Rêve à la lune

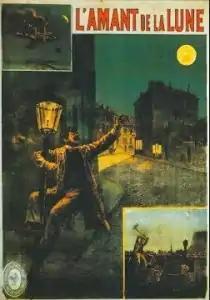
Poster with the alternative title "L'amant de la lune"

Rêve à la lune, also known as L'Amant de la lune, is a 1905 French silent short film directed by Ferdinand Zecca and Gaston Velle, and distributed in English-speaking countries under the titles Dream of the Moon (World-wide, English title), The Moon Lover (United States) and Drunkard's Dream or Why You Sign the Pledge (United Kingdom). The film depicts a drunkard dreaming he is taken to the Moon.